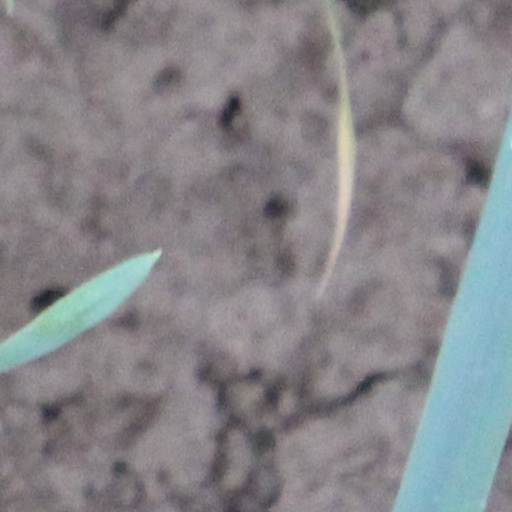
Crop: wheat